The Simpsons season 7

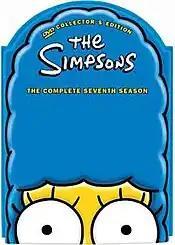
"The Simpsons" season 7 DVD digipak, special Marge head edition

The DVD boxset for season seven was released by 20th Century Fox Home Entertainment in the United States and Canada on December 13, 2005, nine years after it had completed broadcast on television. As well as every episode from the season, the DVD release features bonus material including deleted scenes, Animatics, and commentaries for every episode. After the criticism of the Season 6 set only being sold in a plastic packaging molded to look like Homer's head, which did not match the plain rectangular cardboard packagings of the first five seasons, Season 7 was offered in two packagings: A plastic packaging molded to look like Marge's head, and a standard rectangular cardboard box featuring Marge posing for a photo at a movie premiere. The menus continue the same format from the fifth and sixth seasons, and the menus use a Hollywood theme that show various characters at a movie premiere.